The Poe Clan

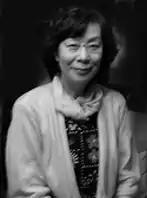
Moto Hagio in 2008

"The Poe Clan" is composed of a series of non-chronological stories set in Europe, primarily England and Germany, between the 18th and 21st centuries. The series chronicles the life of Edgar Portsnell and his two traveling companions: his younger sister Marybelle Portsnell, and his friend Alan Twilight. All three are members of the titular Poe clan, a group of immortal "vampirnellas" (vampires) who do not age and subsist on human blood.